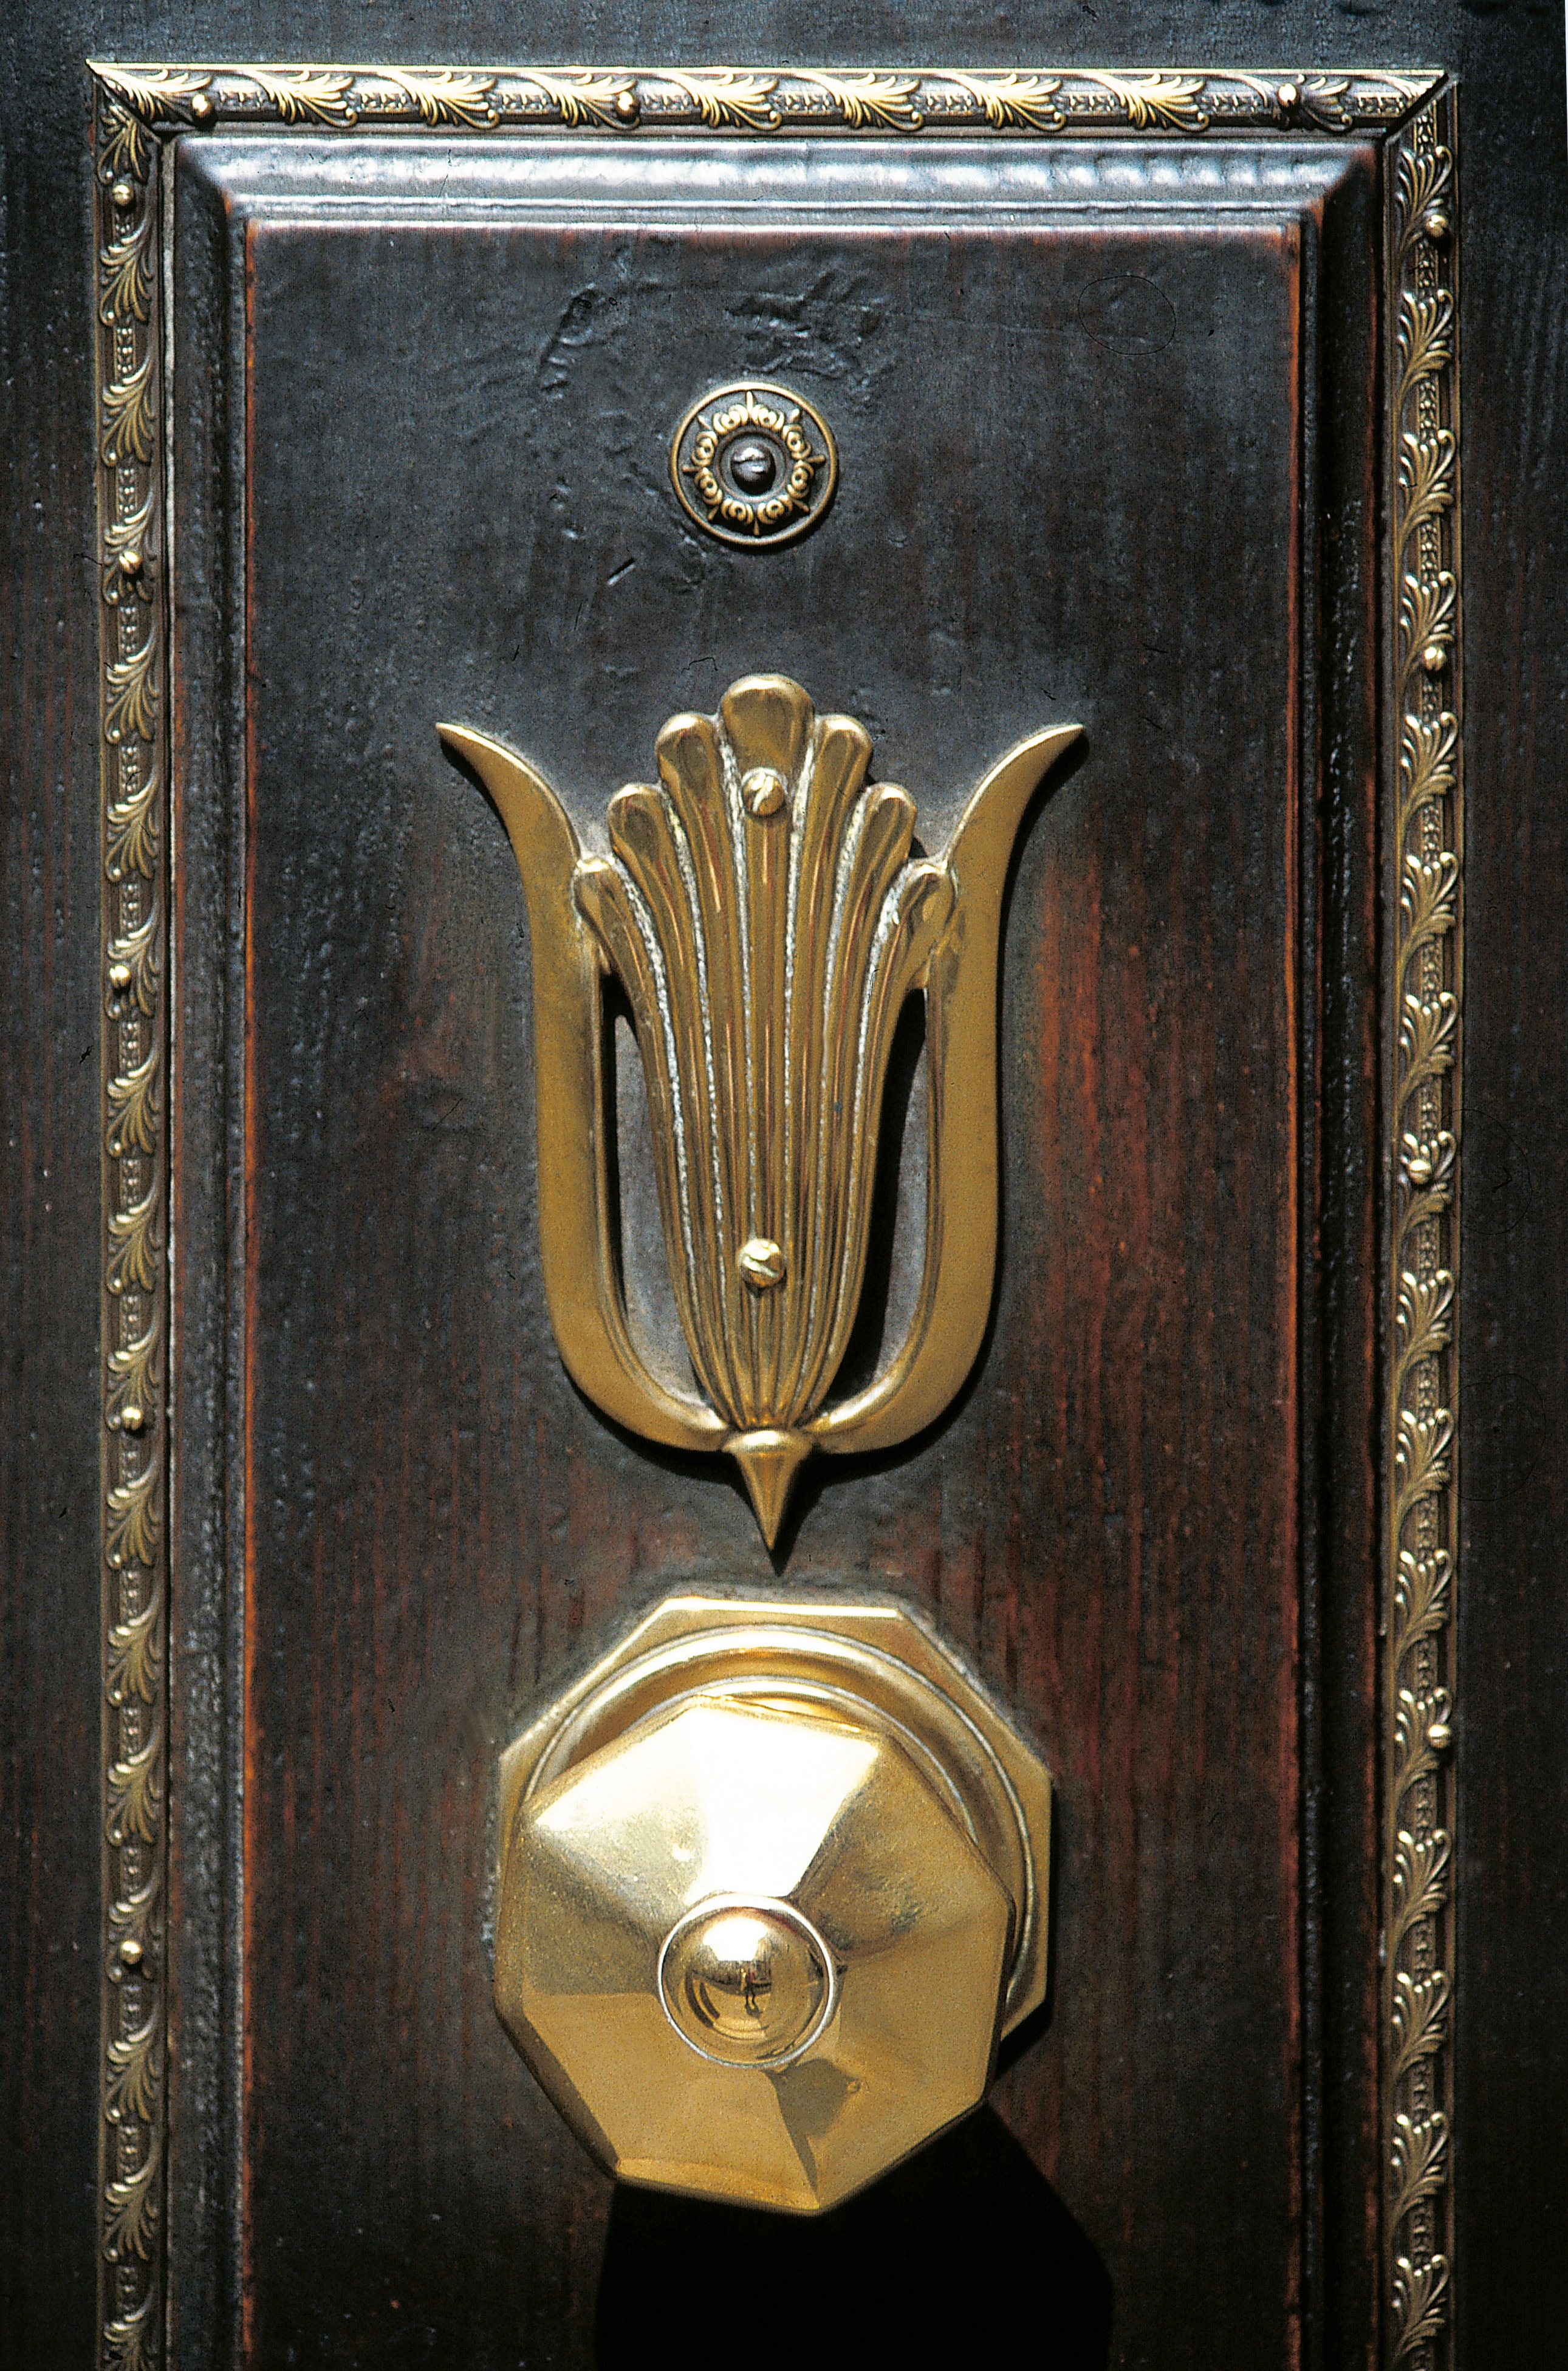
wood, antique, old, metal, lighting, door, goal, brass, scan, carving, access, input, door handle, sconce, door knocker, lyra